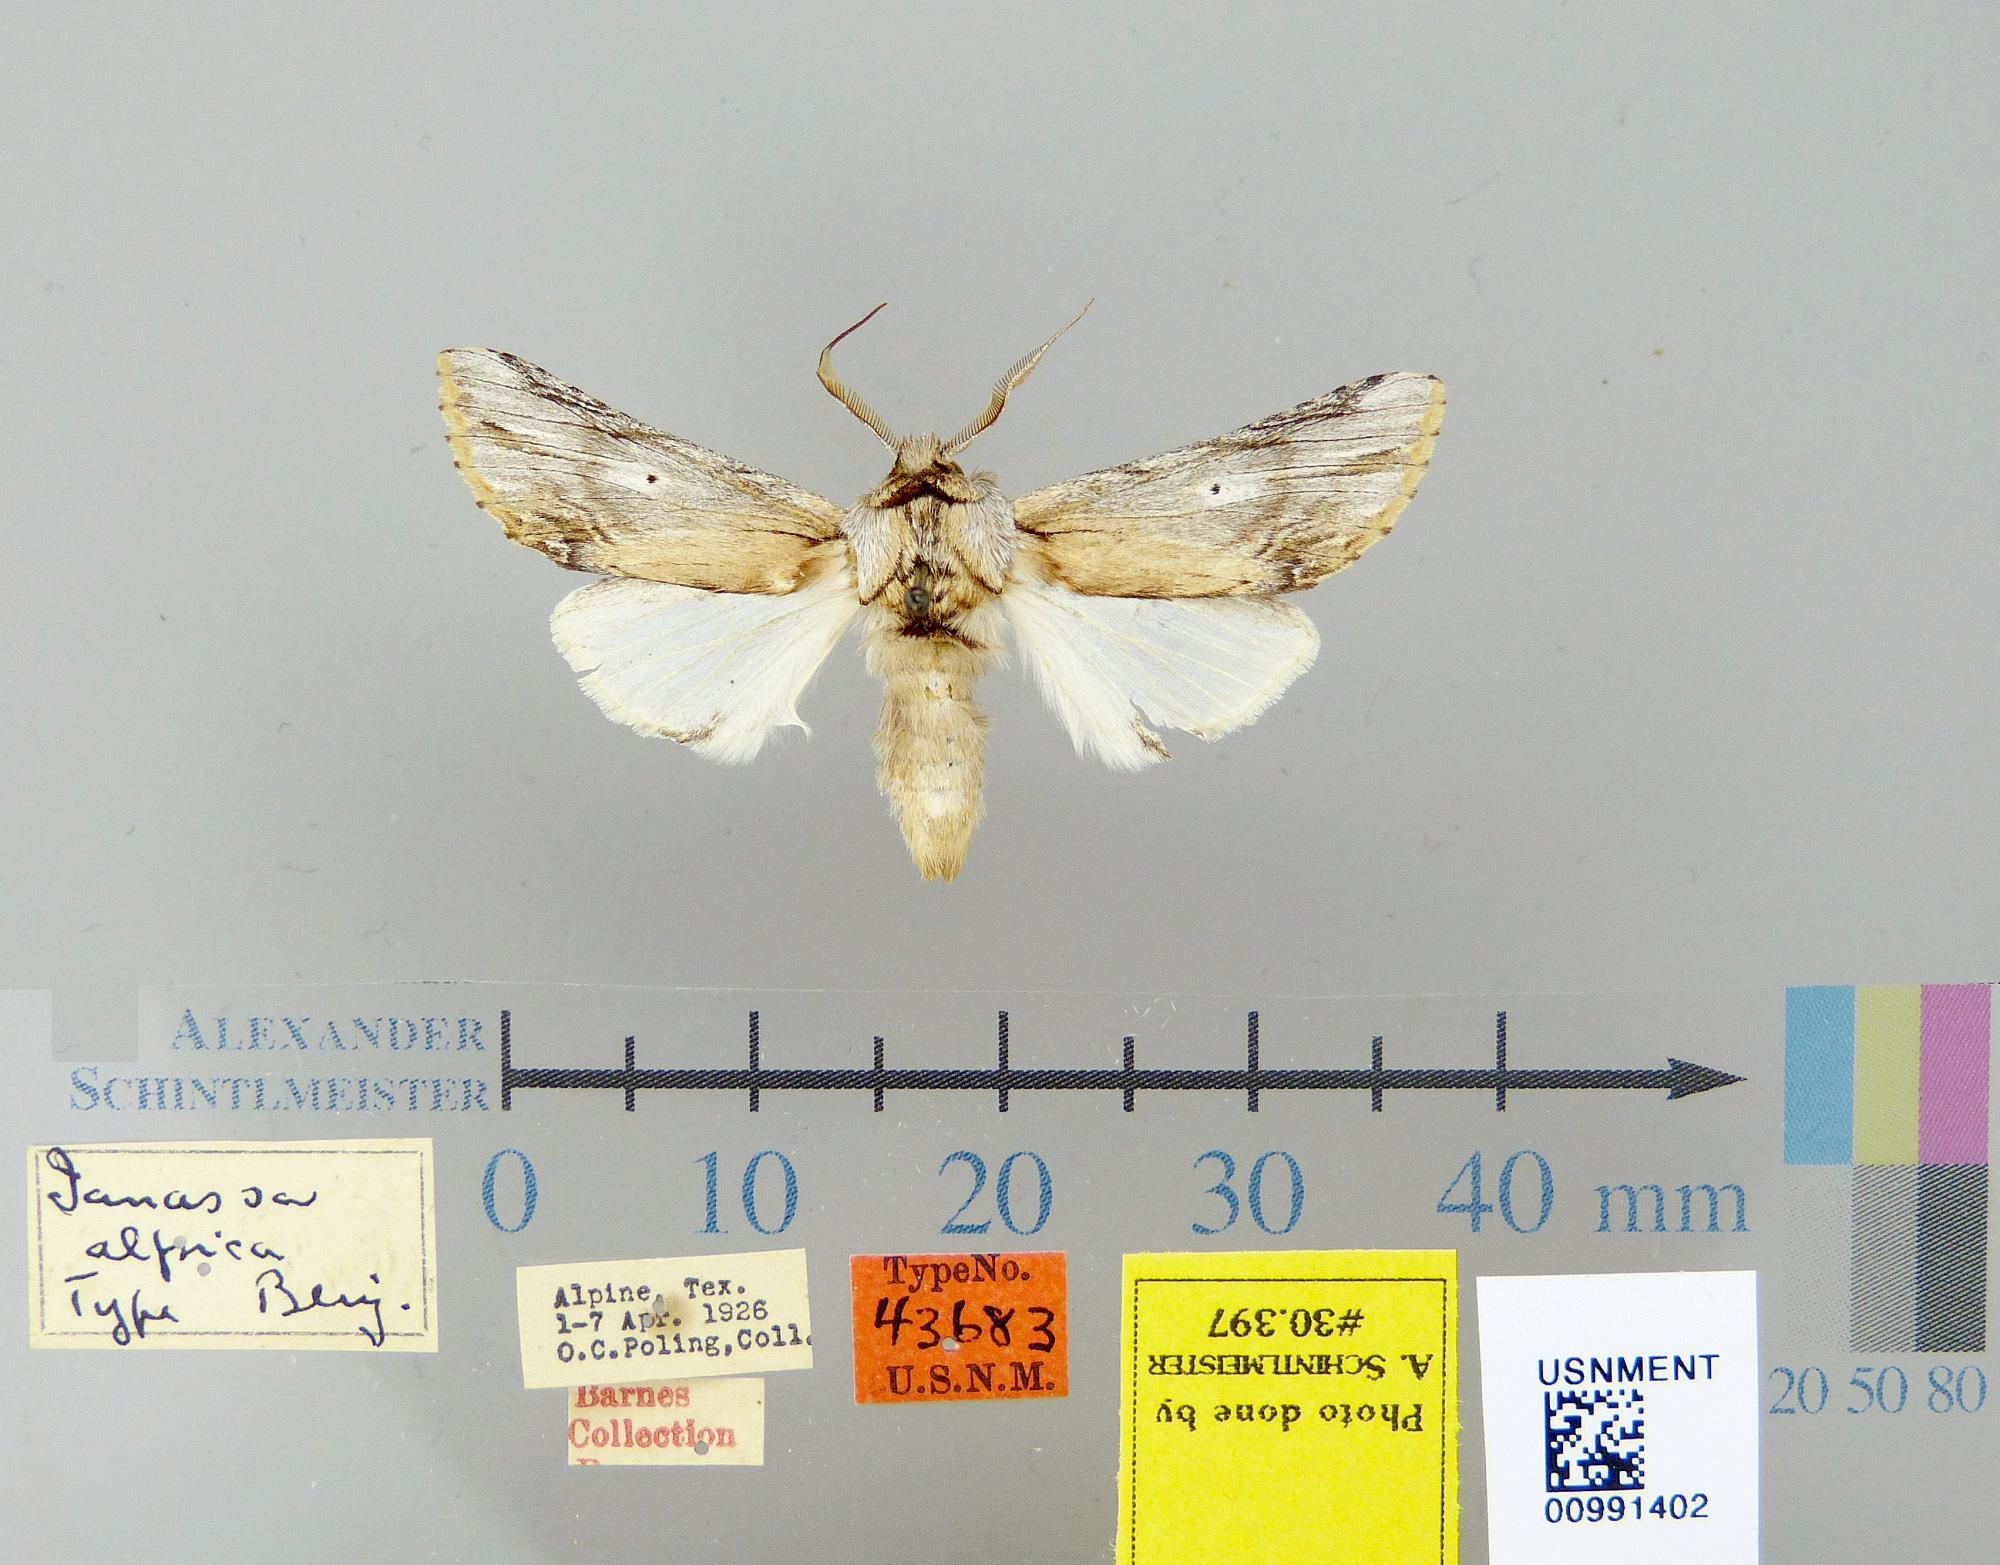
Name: Ianassa alpica
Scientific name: Ianassa alpica Benjamin, 1932
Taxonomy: Animalia, Arthropoda, Insecta, Lepidoptera, Notodontidae
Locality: Alpine, Texas, United States
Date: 1 Apr 1926 to 7 Apr 1926